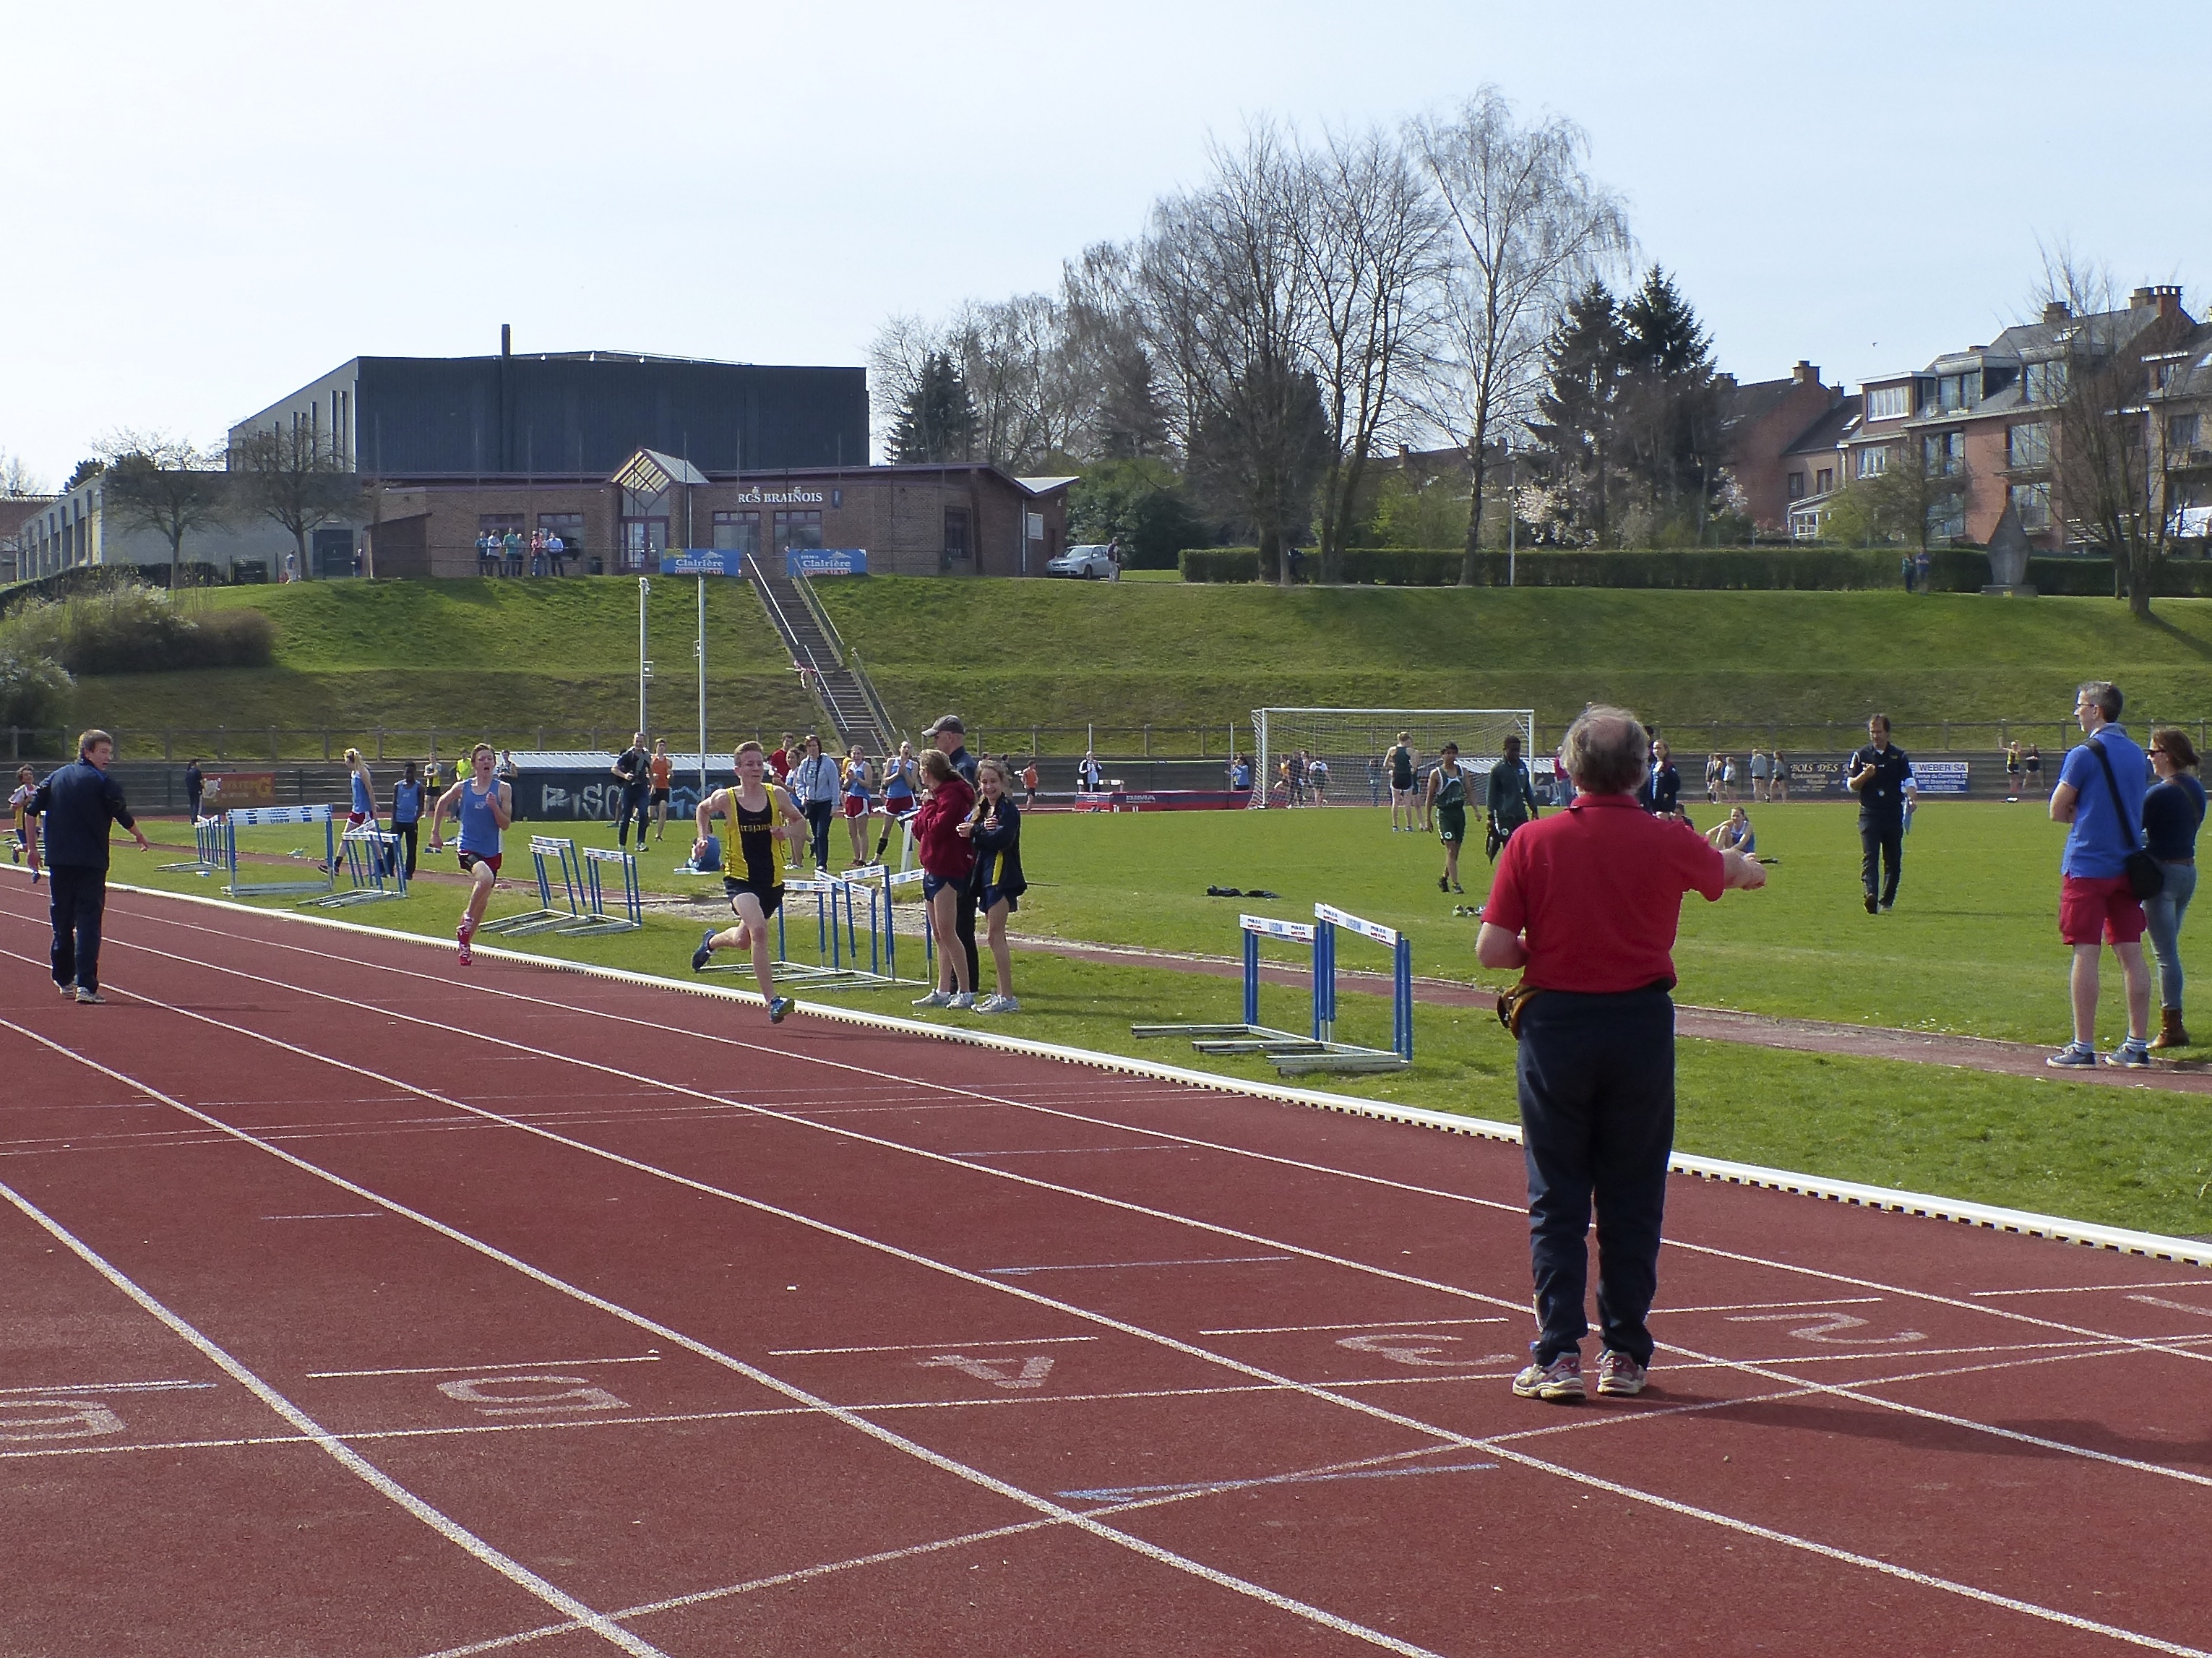
structure, girl, track, sport, boy, running, run, runner, stadium, belgium, race, competition, team, sports, highschool, athletics, meet, waterloo, sprint, trackfield, trackandfield, physical exercise, sport venue, human action, track and field athletics